Hotel Julien Dubuque

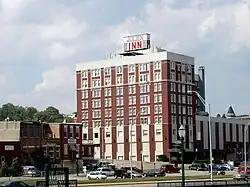

The Hotel Julien Dubuque is a hotel located in downtown Dubuque, Iowa at Second and Main streets. The hotel currently has 133 guest rooms, Caroline's restaurant, the Riverboat Lounge, the Potosa Spa, a pool and fitness center, and large banquet facilities. The interior redesign converted the existing 168 guest rooms into 133 luxury rooms and suites and restored the historic lobby and grand ballroom, while at the same time adding modern systems and amenities like a geothermal heating and cooling system, a reflective roof, a swimming pool and fitness facility. It was included as a contributing property in the Old Main Street Historic District in 1983 as the Julien Motor Inn.